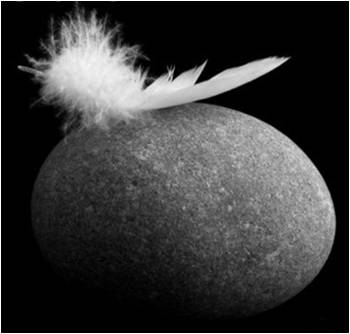
Adjective: harder
Antonym: softer